Guizhou

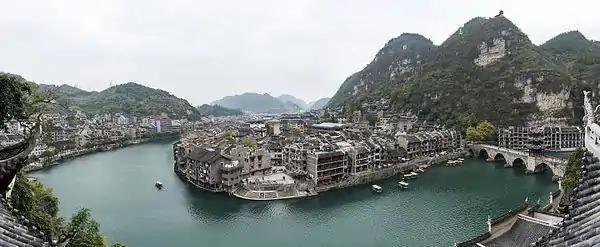
Zhenyuan, a county in Eastern Guizhou

The is the primary provincial law enforcement agency in Guizhou. Between 2022 and 2023, official statistics reported that crime had decreased by 7.1%.